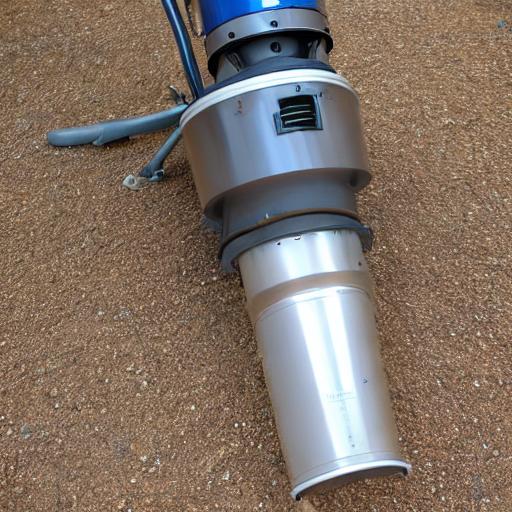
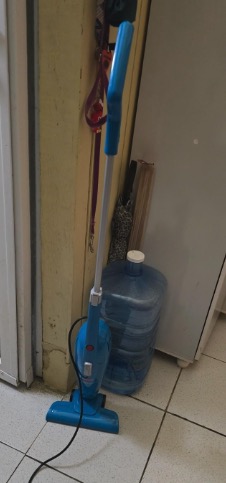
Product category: items_vacuum
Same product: no